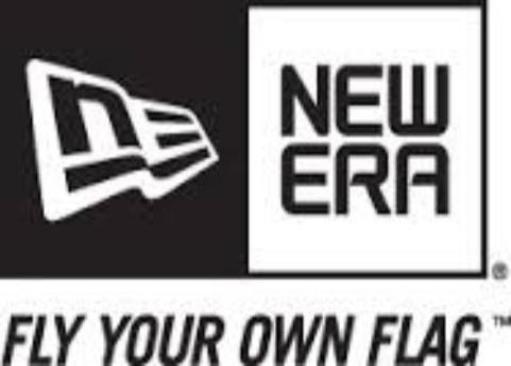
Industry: Clothes